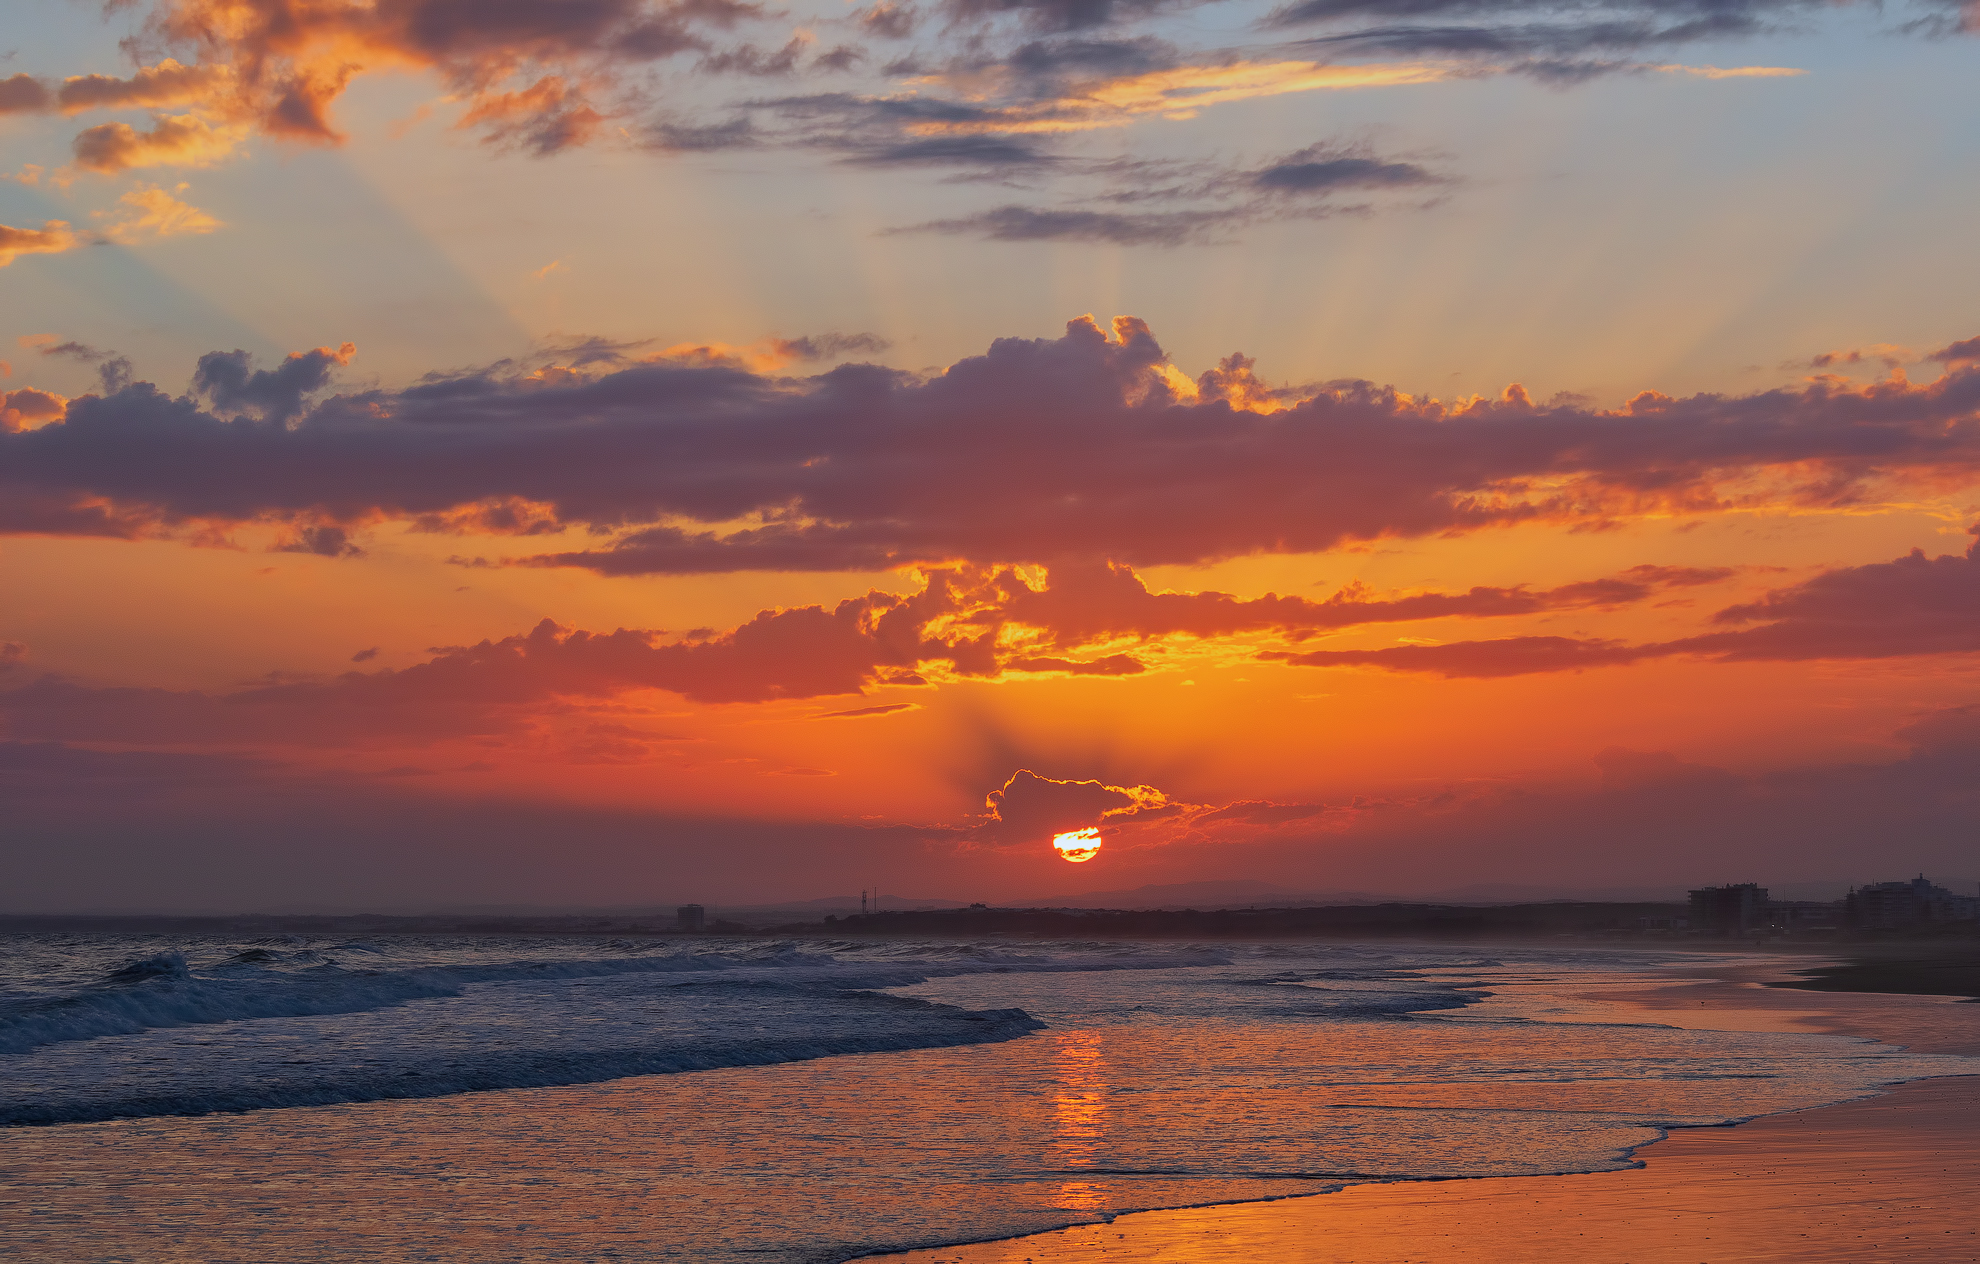
sunset, sky, afterglow, horizon, sunrise, sea, cloud, ocean, red sky at morning, evening, dusk, beach, morning, coast, wave, orange, shore, sun, dawn, reflection, water, calm, wind wave, sound, tropics, vacation, sunlight, cumulus, tree, tide, coastal and oceanic landforms, bay, caribbean, landscape, meteorological phenomenon, astronomical object, headland